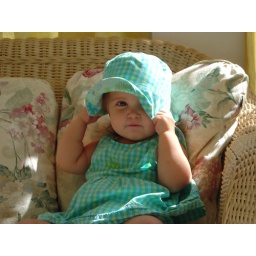
alex in green dress in sunroom favorite